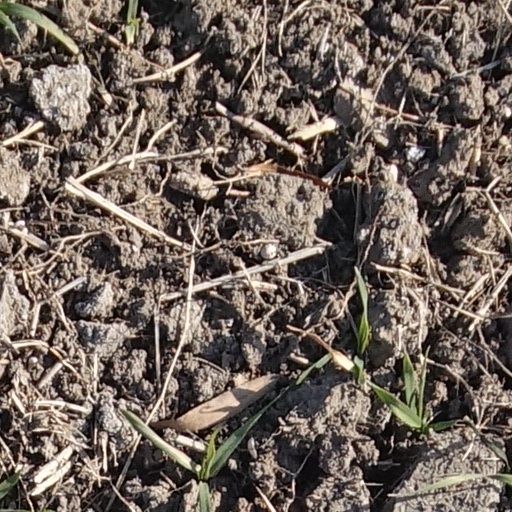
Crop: wheat